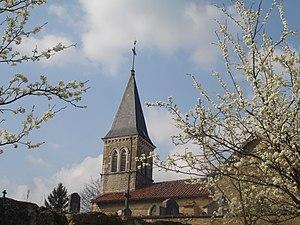
Pressiat (Ain)